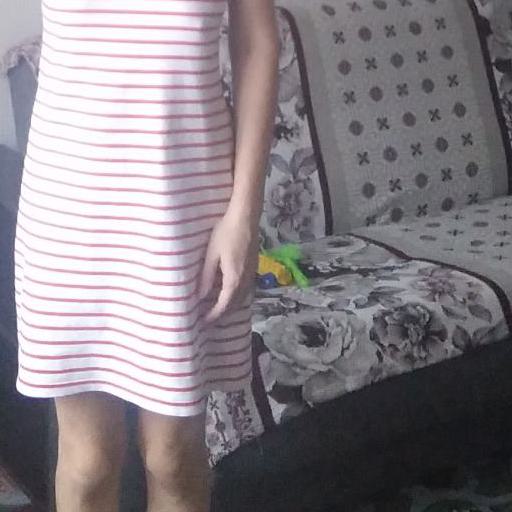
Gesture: no_gesture